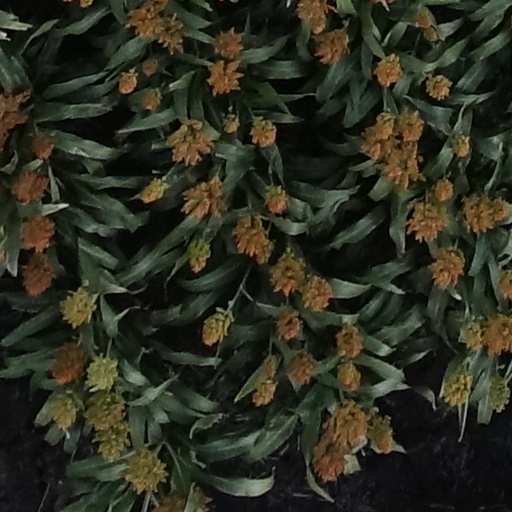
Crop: sorghum